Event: Nepal Earthquake
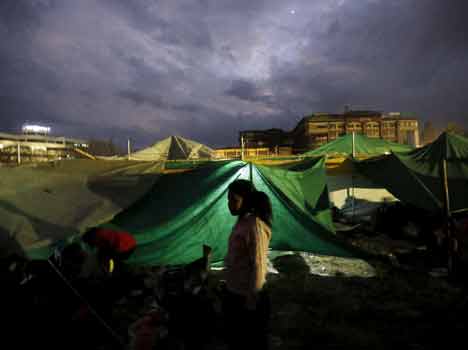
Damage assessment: damage